Brigid

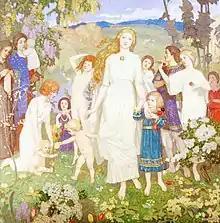
"The Coming of Bríde" by John Duncan (1917)

Brigid or Brigit (meaning 'exalted one'), also Bríd, is a goddess of pre-Christian Ireland. She appears in Irish mythology as a member of the Tuatha Dé Danann, the daughter of the Dagda and wife of Bres, with whom she had a son named Ruadán. Her sacred tree appears to have been the birch, given some older Imbolc-related traditions.